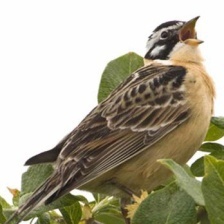
Species: SMITHS LONGSPUR
Scientific name: CALCARIUS PICTUS